Carl Robert Jakobson

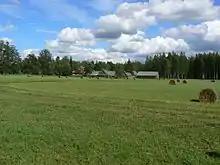
The Carl Robert Jakobson Museum in Kurgja

In 1878, Jakobson established the first Estonian-language political newspaper "Sakala". The paper quickly became a vital promoter of the cultural awakening. He also had a central role in the establishment of the Society of Estonian Literati, which was an influential Estonian association in the second half of the 19th century.